Seed ball

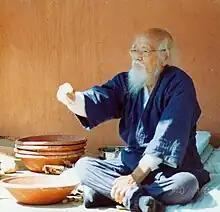
Masanobu Fukuoka, throwing the first seedball at the workshop at Navdanya, in October 2002

The technique for creating seed balls was rediscovered by Japanese natural farming pioneer Masanobu Fukuoka. The technique was also used, for instance, in ancient Egypt to repair farms after the annual spring flooding of the Nile. Masanobu Fukuoka developed his technique during the period of the Second World War, while working in a Japanese government lab as a plant scientist on the mountainous island of Shikoku. He wanted to find a technique that would increase food production without taking away from the land already allocated for traditional rice production which thrived in the volcanic rich soils of Japan.